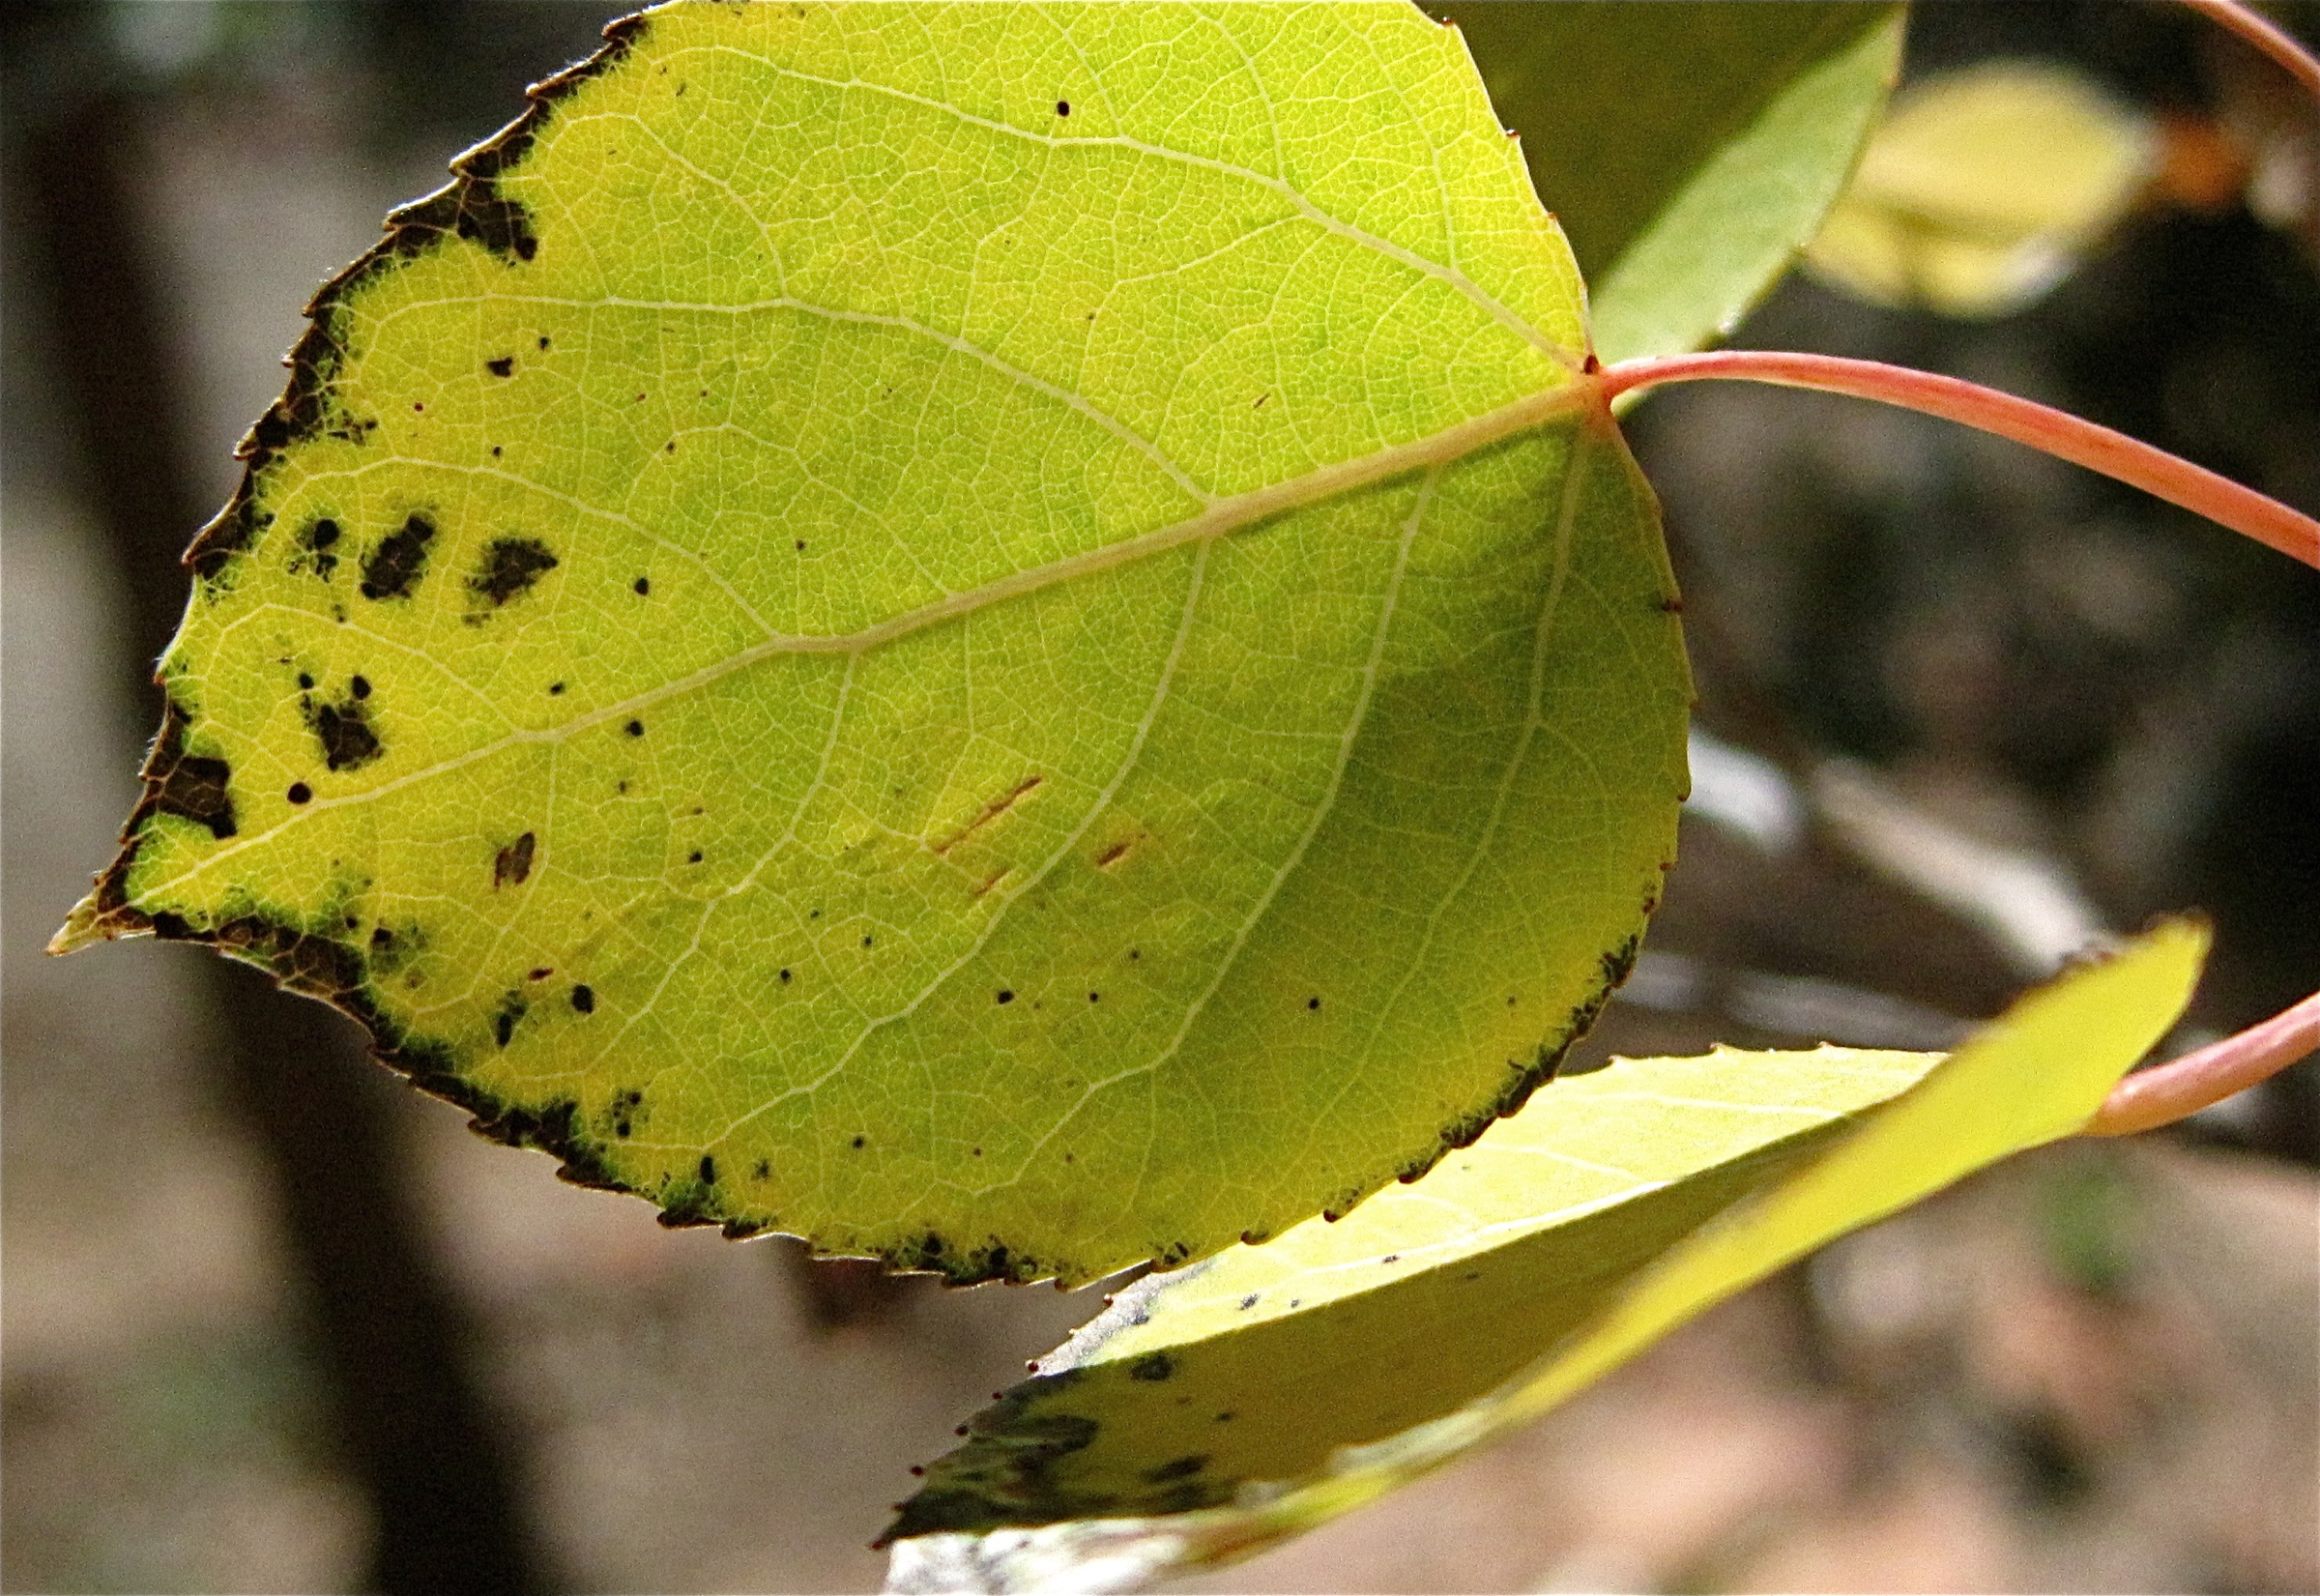
tree, nature, branch, plant, sunlight, leaf, flower, green, produce, insect, autumn, botany, yellow, flora, fauna, close up, leaves, deciduous, aspen, macro photography, plant stem, moths and butterflies